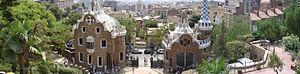
Barcelone [baʁsəlɔn] est la capitale administrative et économique de la Catalogne, de la province de Barcelone, de la comarque du Barcelonès ainsi que de son aire et de sa région métropolitaines, en Espagne.
Skate est un jeu vidéo de skateboard développé par EA Black Box et édité par Electronic Arts sorti sur PlayStation 3 et Xbox 360 le 24 septembre 2007 aux États-Unis et le 11 octobre 2007 en France et en Europe. Le jeu a connu deux suites, Skate 2 et Skate 3, ainsi qu'un dérivé pour Nintendo DS et Wii appelé Skate It.